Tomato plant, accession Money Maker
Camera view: tilt-top (135 deg); turntable rotation: 240 degrees
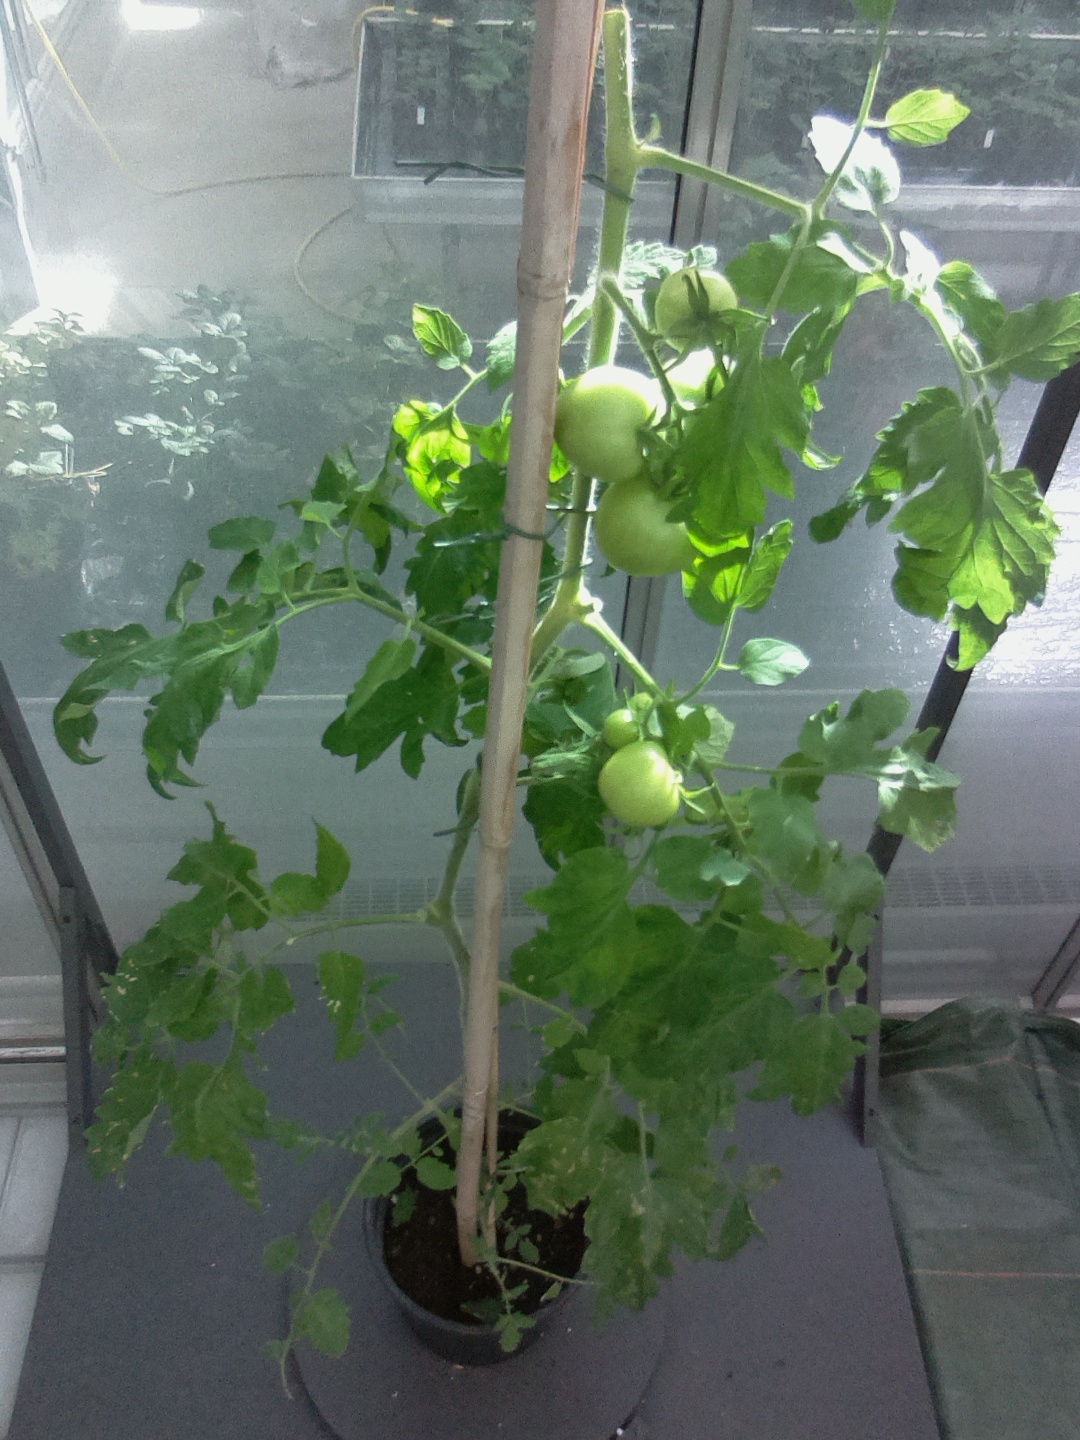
BBCH growth stage 72: 20%-30% of final fruit size